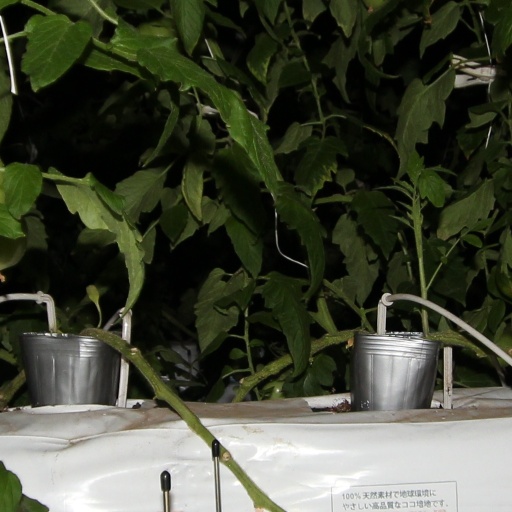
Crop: tomato